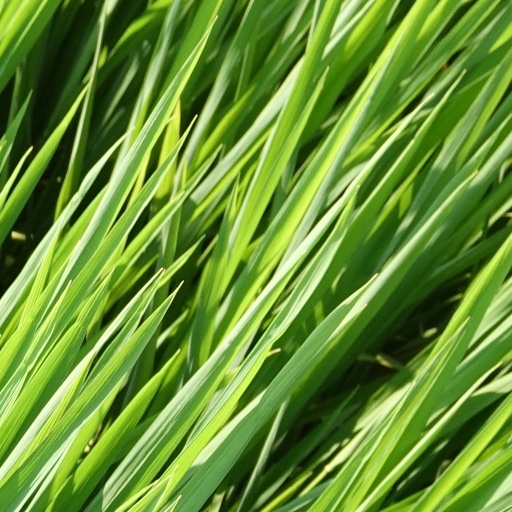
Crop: rice